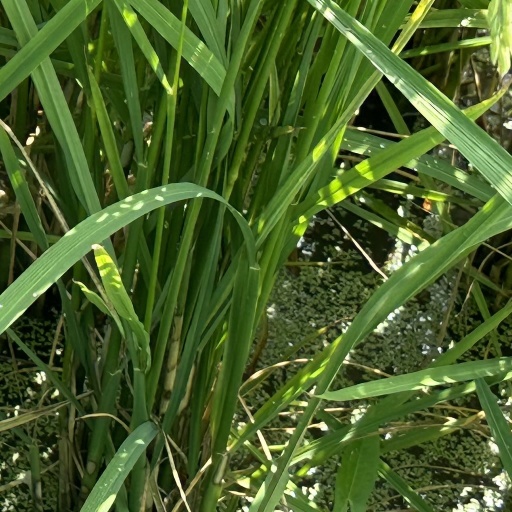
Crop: rice